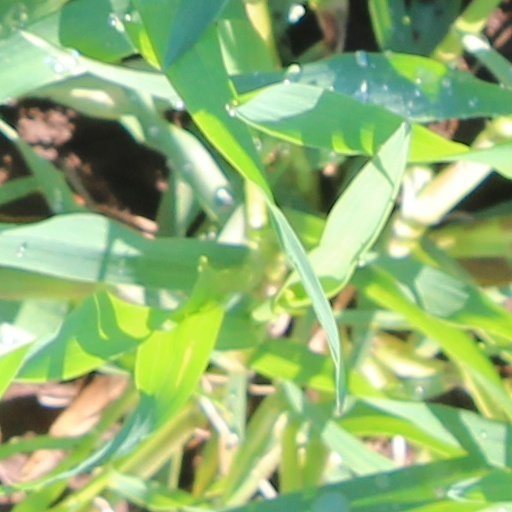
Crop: wheat